Laundos

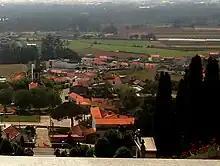
Hamlet of Senhora da Saúde as seen from the summit of São Félix Hill.

Laundos is located 7.5 km east of downtown Póvoa de Varzim in the extreme point of "Póvoa's league" (Légua da Póvoa). During the Middle Ages, along with Cividade Hill, it is often referenced as the medieval border of Varzim ("subtus mons Lanudos"). It borders Rates to the east, Estela, Terroso and the municipality of Vila do Conde to the south.